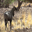
Label: deer